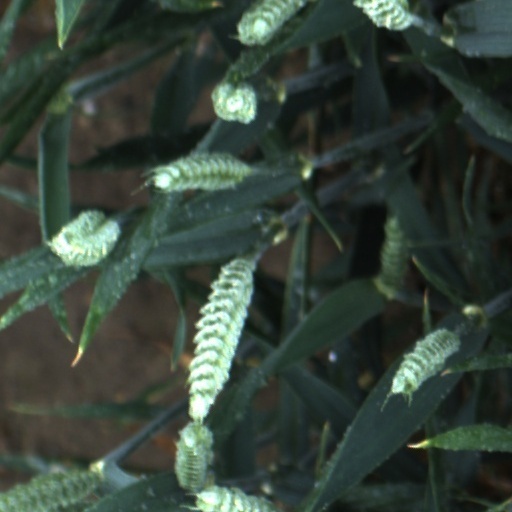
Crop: wheat